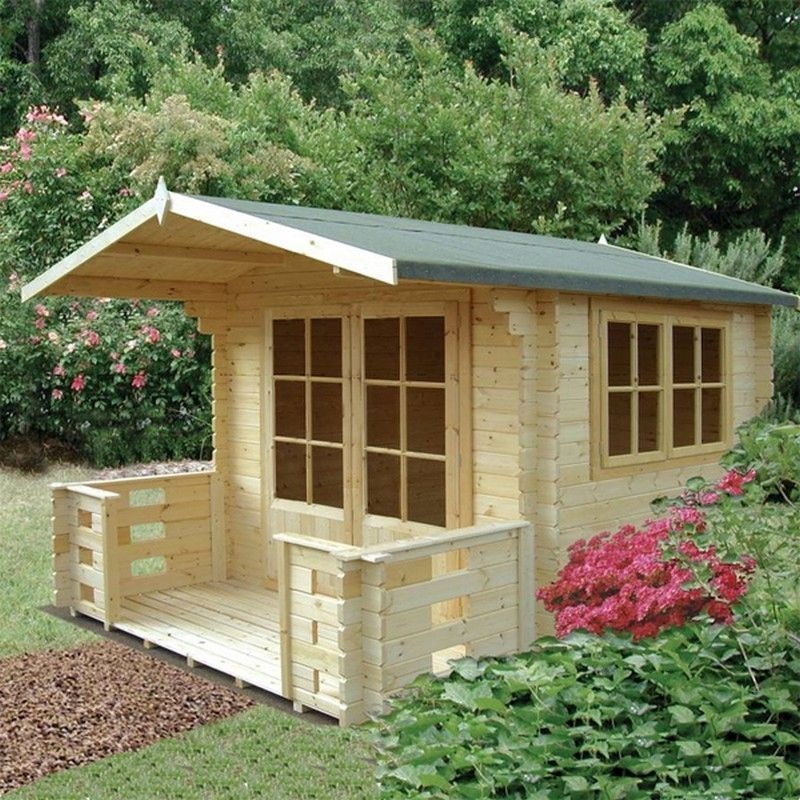
Shire Kesteven 7' 10" x 7' 10" Apex Log Cabin - Premium 34mm Cladding Tongue & Groove
This log cabin is perfect for those who appreciate high quality and durability. A log cabin is a garden building with many uses. With it’s cosy and pleasant appearance, it gives you a space to chill out in the garden with a cup of tea and a book. Alternatively, it can be used as storage space for your garden tools, gardening equipment or garden furniture. Its size makes this building ideal for storage. Perfect for those who want to step up their gardening game to the next level. Built to last from timber for a classic look and feel, this product comes in a stylish neutral colour scheme, which will look pleasant in your garden. The traditional square shape makes the structure easy to construct and maintain. The apex roof will distribute precipitation evenly and provide headroom in the central walkway. The tongue & groove cladding will provide strong support for the structure of the building and resist the elements. This building comes untreated, giving you the choice of protection. and the 34mm cladding contributes to the building's strength and durability. This building has 1 window to provide natural light and visibility. This product is part of the Kesteven collection. This log cabin comes with easy-to-follow self-assembly instructions for quick and simple construction. This product is proudly made in Great Britain, ensuring you get the best workmanship from the highest quality materials. Made with timber certified sustainable by the Forest Stewardship Council, you are supporting the growth of responsible forest management worldwide by buying this building. This building comes with a 1 year plus conditional 10-year anti rot guarantee provided it is maintained according to the manufacturer's instructions. Please note - size 7' 10" x 7' 10" is approximate and based on a bird's eye view of the structure, including the roof. Product Specifications: External Ridge Height (cm): 240 External Width (cm): 239 External Depth (cm): 239 Material: Timber Colour: Neutral Building Shape: Square Roof Style: Apex Cladding Style: Tongue & Groove Cladding Depth: 34mm Number of Windows: 1 Building FSC Certified: Yes Building Installation Available: Yes Shire established in 1945 manufacture using modern and well equipped with the very latest computer enhanced machinery in the United Kingdom at two sites, in Cambridgeshire and Lincolnshire. The timber is taken into the in-house planing mill for processing and then forwarded to either the joinery mill or automated component lines before arriving in various assembly areas. Uniquely Shire control all aspects of the manufacturing process and are therefore able to control the quality of materials, components and finished products at each stage. Offering the most comprehensive range of quality wooden products in the UK and have been producing budget through to high quality garden buildings in their own factories for over 85 years. They offer an inspirational range of products for the garden, bringing the latest style and robust quality direct to your home. Shire have never compromised on quality so you can buy with confidence from a much loved and trusted brand that takes pride in the products they produce. This product is delivered directly by our approved supplier on a standard delivery service with the utmost care. Deliveries are scheduled once your order has been placed and are to the kerbside or driveway if easily accessible. The customer must be present for delivery. Please note, if you also order products that are not Shire branded they may arrive on a different day due to the products be sent from a different warehouse and courier. Delivery Restrictions We are unfortunately unable to accept orders for being with the following post codes: AB, BT, CF, DD, DG, DT6-DT8, EH, EX, FK, G1-G9, GY, HS, IM, IV, JE, KA, KW, KY, LD, LL, ML, PA, PH, PL, PO30-PO41, SA, TA, TD, TQ, TR & ZE.
Brand: Shire
Category: Home & Garden > Lawn & Garden > Outdoor Living > Outdoor Structures > Garden Bridges